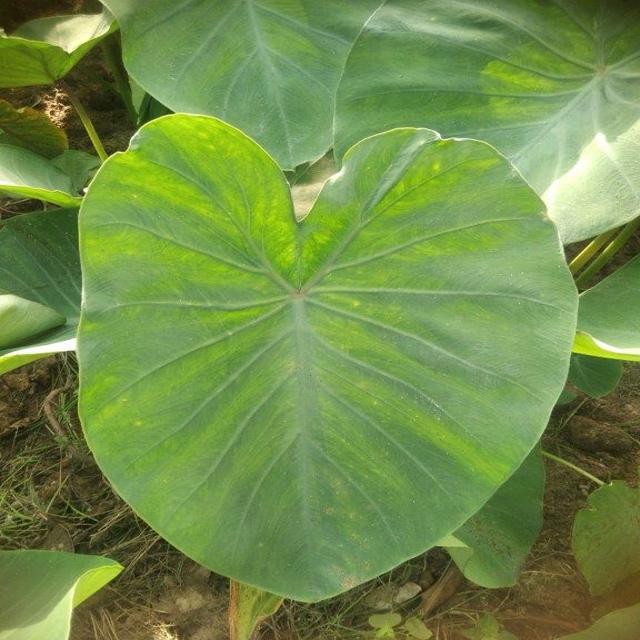
Label: Healthy